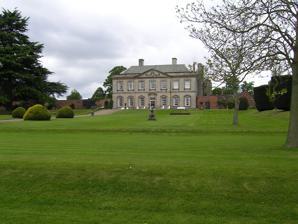
Building: Melbourne Hall
Country: United Kingdom
Year built: 1631
Building in Derbyshire, England Melbourne Hall Melbourne Hall - the garden front General information Town or city Melbourne, Derbyshire Country England Coordinates 52°49′13″N 1°25′27″W / 52.8202°N 1.42420°W / 52.8202; -1.42420 Construction started 17th century (with earlier origins) Client Sir John Coke Design and construction Engineer Richard Shepherd Designations House Grade II* listed Aisled barn Grade I listed Laundry Grade I listed Melbourne Hall is a Georgian style country house in Melbourne, Derbyshire , previously owned by William Lamb, 2nd Viscount Melbourne , British Prime Minister from 1835 to 1841. The house is now the seat of Lord and Lady Ralph Kerr and is open to the public. The house is a Grade II* listed building; more than twenty features in the grounds are Grade I listed. History Melbourne, a manor that had belonged to the bishop of Carlisle in the twelfth century, was partly rebuilt in 1629–31 for Sir John Coke by a Derbyshire mason, Richard Shepherd. In 1692 it was inherited by Thomas Coke (1675–1727), a gentleman architect in the golden age of English amateur architecture, who laid out the formal gardens that survive, with some professional assistance from Henry Wise , between about 1696 and 1706: there are avenues, a parterre , a yew walk that has become a yew tunnel, basins and fountains, and lead and stone sculpture, much of it supplied by John Nost . Coke travelled in the Netherlands and he turned to Nost, the famous sculptor born in the Austrian Netherlands , with premises in Haymarket, London, who provided lead figures of amorini, vases, baskets of flowers and mythological figures, still identifiable at Melbourne, and most notably the lead "Vase of the Seasons" (1705), that is one of the finest examples of Baroque sculpture in lead in an English garden. Nost also provided a number of chimneypieces in the house as well as for Sir Thomas's London house in St. James's Place, one of which came to £50. At the sale of Nost's effects, Sir Thomas purchased his copy of Serlio 's Five Books of Architecture, English'd by Robert Peake , which is still in the Library. Though he drew up a plan for remodelling the sixteenth and seventeenth-century house and had the west wing rebuilt by Francis Smith of Warwick , it remained to his son, G. L. Coke to rebuild the east front, facing the garden, and adjust the south front, in 1743–44, to a design by William Smith, the son of Francis Smith. His design for a gatehouse, built "according to his Honour's Draught" was built by Smith of Warwick but dismantled before the end of the eighteenth century. Unidentified alterations undertaken in 1720–21 were carried out by the builder William Gilks of Burton-on-Trent. The figure of George Lewis Coke remains an ambiguous one. Some believe that he was never at Melbourne after he left for a foreign tour in his late teens. Redecorations of the interior were carried out throughout the century, in several campaigns. In 1745 Joseph Hall of Derby was paid for the chimneypiece in the Great Dining Room; in the 1760s, stucco by Samuel Franceys was executed, and for the First Viscount Melbourne , in 1772, further interior alterations were carried out by the leading Derbyshire architect, Joseph Pickford. The second Lord Melbourne, Queen Victoria's Prime Minister, was separated from his wife, Lady Caroline Lamb , in 1825, when her liaison with Lord Byron had become notorious. The house passed into the hands of the Cowper family when Emily Lamb , sister of the childless third and last Viscount Melbourne, married the 5th Earl Cowper . (She later married another Prime Minister, Lord Palmerston .) After the death of the 6th Earl, it was leased for twenty years to Colonel & Mrs Henry Gooch, who modernised the house and restored the church. However, it remained in the ownership of the Cowper family until Lady Amabel Cowper married Admiral of the Fleet Lord Walter Kerr who made Melbourne the family home in 1906. The current owner is Ralph Kerr, a former High Sheriff of Derbyshire . He also owns Ferniehirst Castle in Scotland and is the 14th Marquess of Lothian and chief of Clan Kerr . Architecture House The house was reroofed in 2012. Garden Among fine wrought iron made for the grounds at Melbourne by Robert Bakewell is the arbour known as the "birdcage". This was restored by the architect Louis Osman in 1958, in conjunction with the ironwork specialists George Lister & Sons Ltd. Osman researched Bakewell's plans, removing a ton of paint and inserting a thousand new pieces of wrought iron to replace crude repairs, as well as restoring the original colours. Listing designations Main article: Listed buildings in Melbourne, Derbyshire Melbourne Hall is a Grade II* listed building . The gardens contain an unusually high number of listed structures and statuary, the majority of which are listed at the highest grade. Those features listed Grade I include: six pairs of cherubim , statues of Perseus , Mercury , and Andromeda the Birdcage Arbour, the Muniment Room and a barn, seats near the Fountain Pond, eight vases, two fountains flanking the Lower Terrace, the steps that link the Top, Upper and Lower Terraces, and the Tea Rooms, a pair of statues depicting slaves, and the walls to the south and east of the house. Features listed at Grade II* include a pair of walls at the top terrace, the water channel which runs through the garden and the bridges that cross it, the stables and stable cottages, a pair of benches, and a grotto . An ice house , an urn and a pair of metal flower baskets, and three sets of walls are listed at Grade II. Gallery The Four Seasons Vase The Andromeda Statue from the workshop of John Nost Two brace of cherubs The Birdcage by Robert Bakewell Detail from a vase Notes